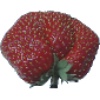
Label: Strawberry Wedge 1